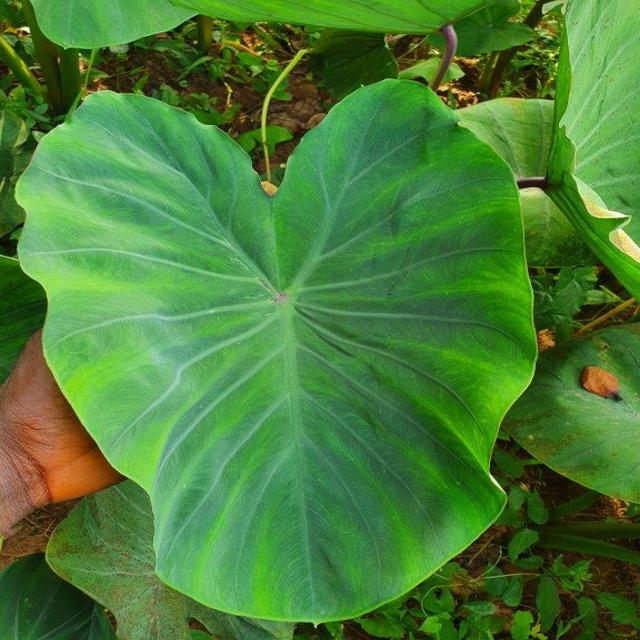
Label: Healthy